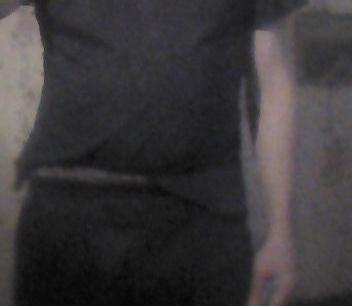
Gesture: no_gesture